Alexandru Coconul

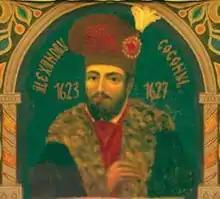

Alexandru Coconul (14 August 1611 – 26 June 1632) was the "hospodar" and voivode of Wallachia from 1623 to 1627 and the "hospodar" of Moldavia from 1629 to 1630. He was the son of Radu Mihnea, who also was a "hospodar". He married Ruxandra Beglitzi. He was the last of Vlad the Impaler's Romanian bloodline. He died on 26 June 1632 in Istanbul.